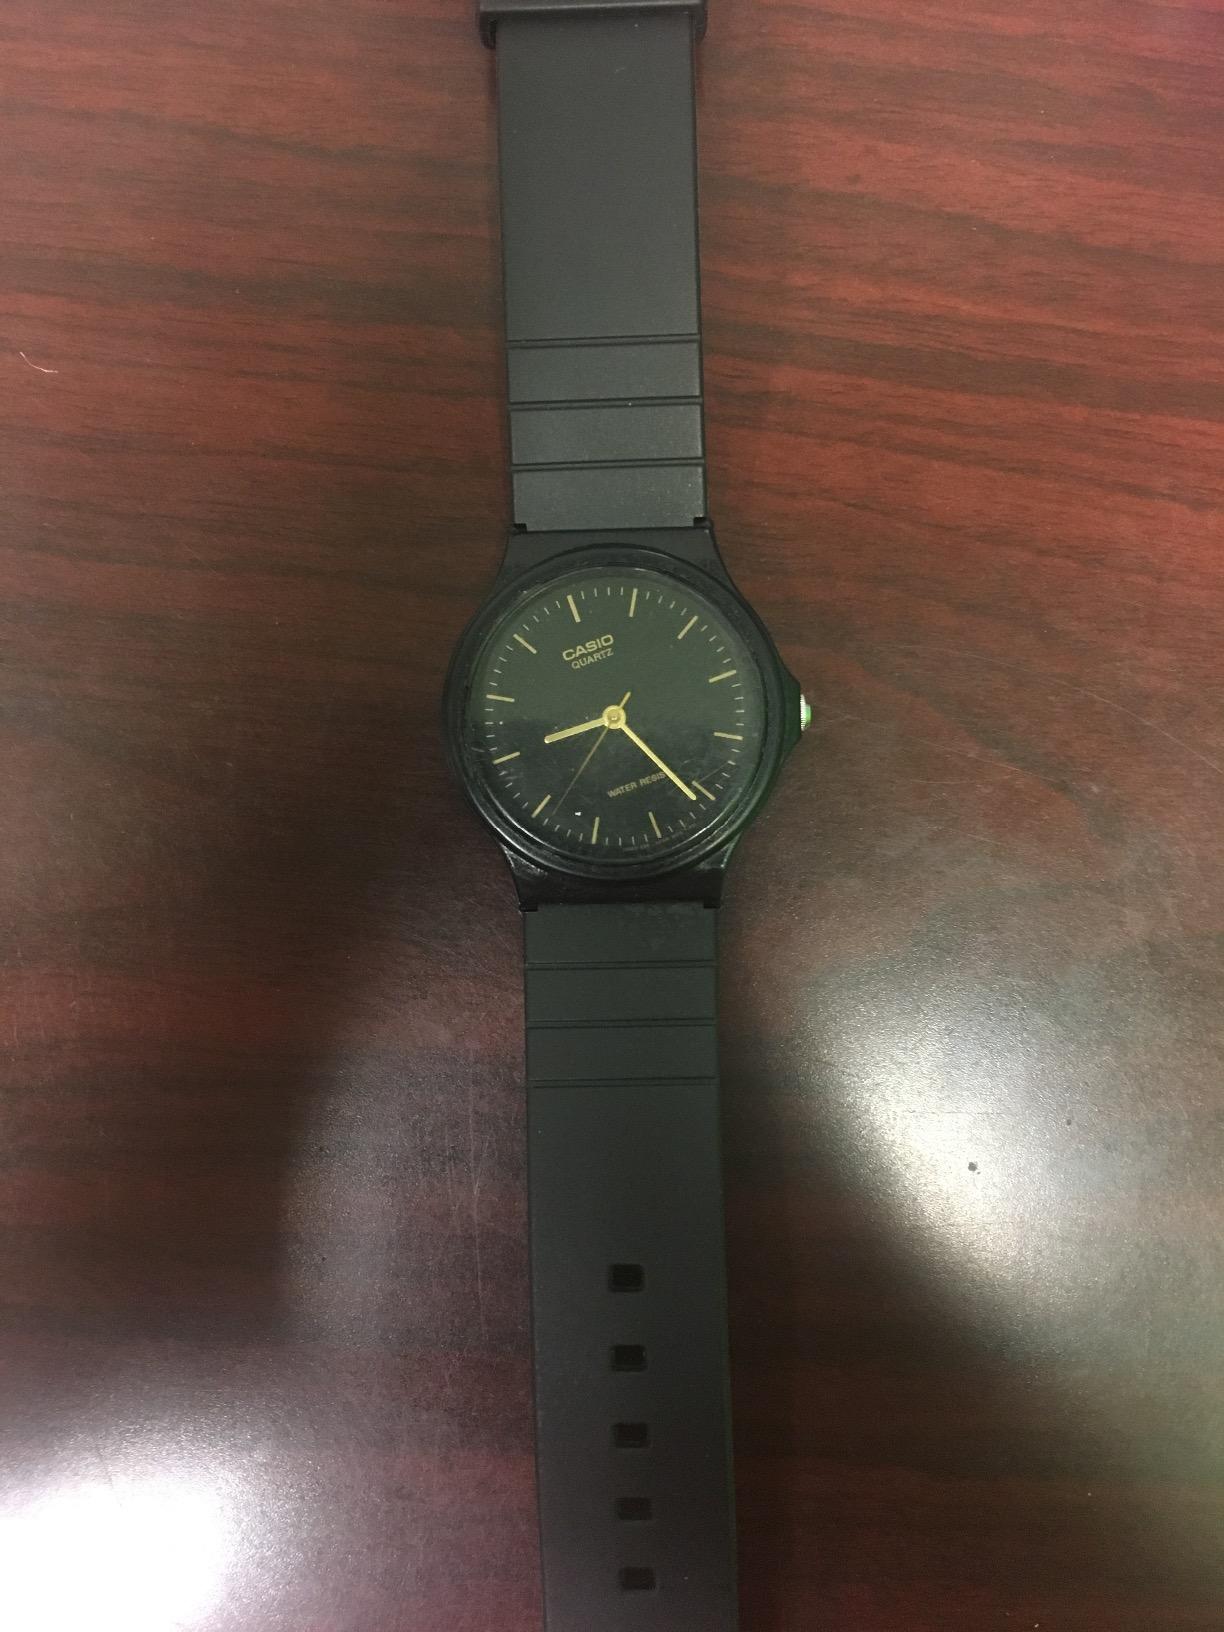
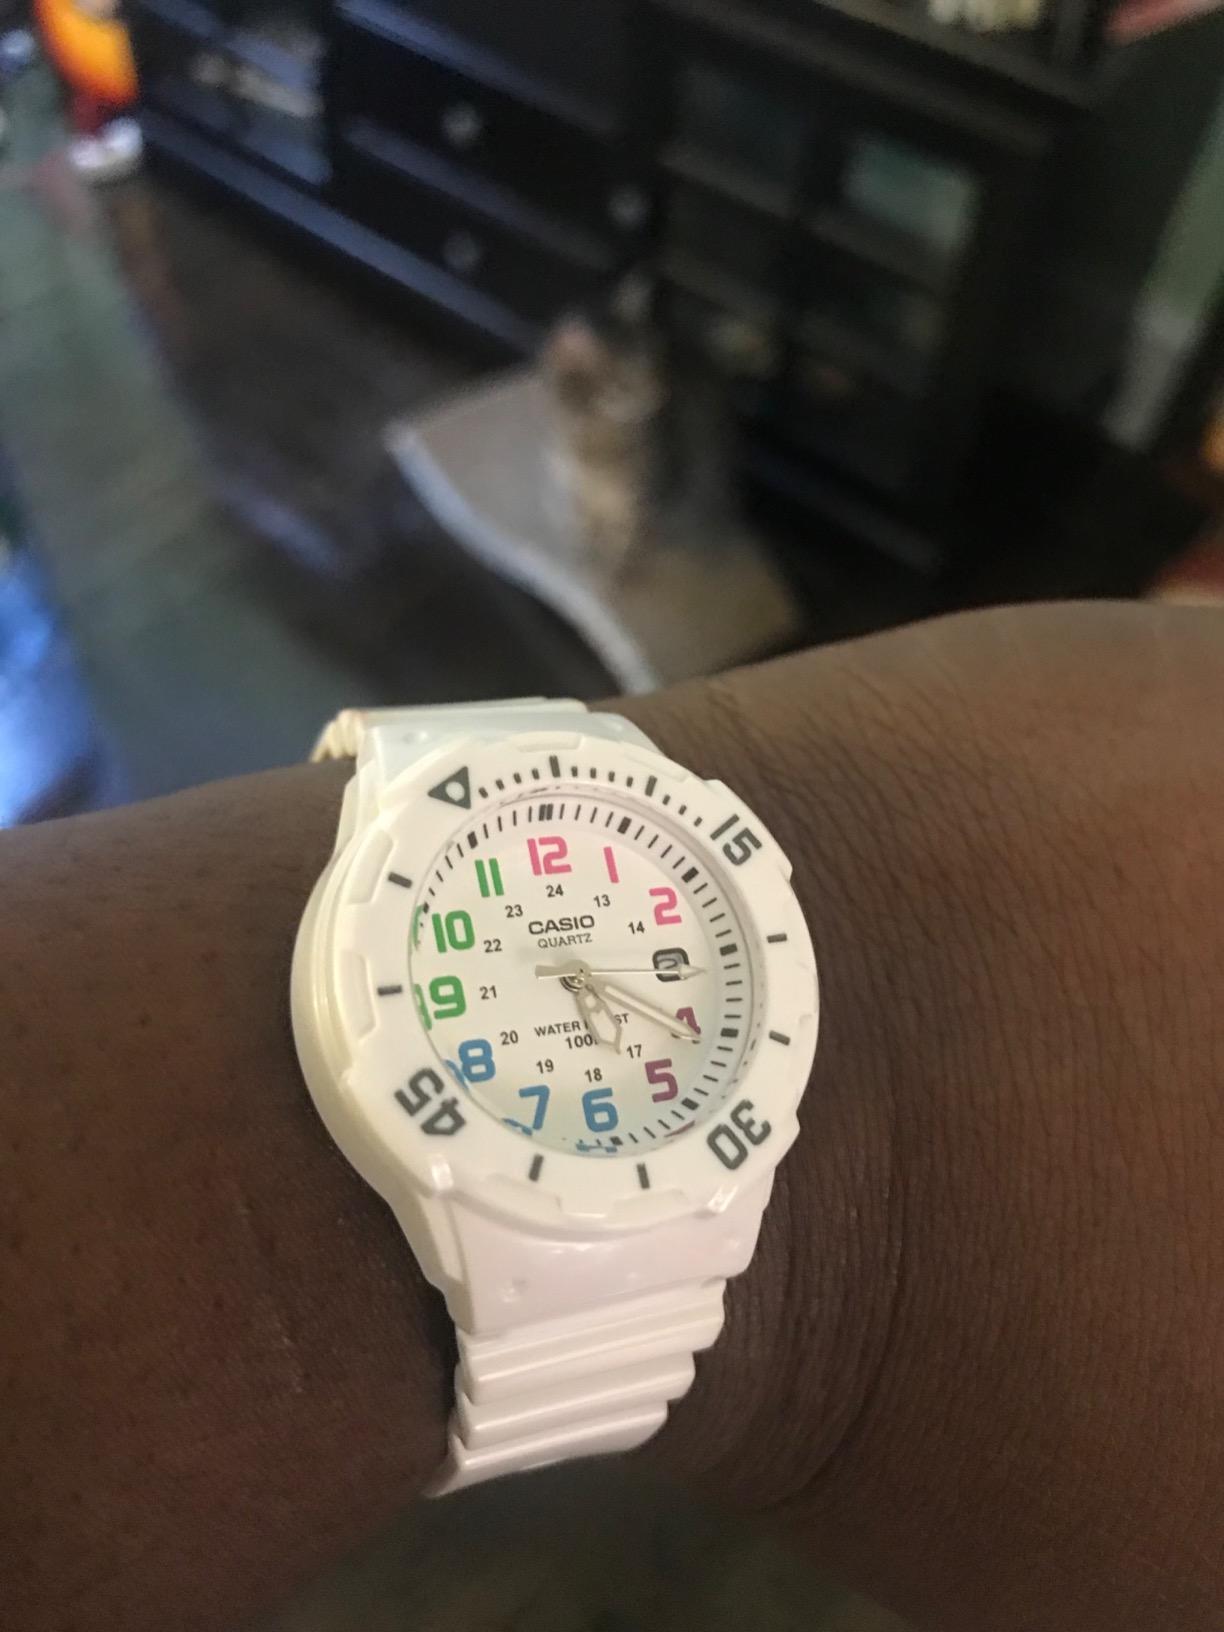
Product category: accessories_watch
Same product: no